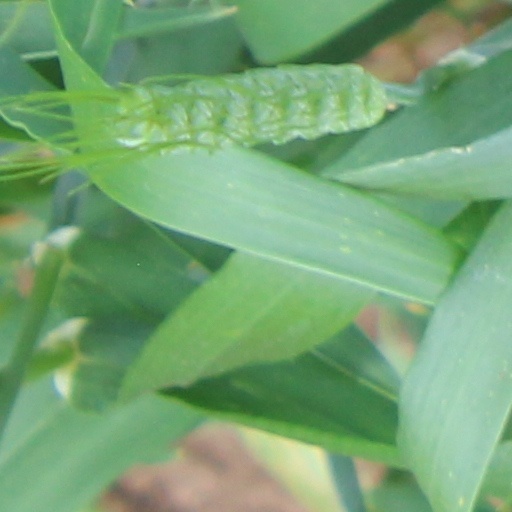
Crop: wheat